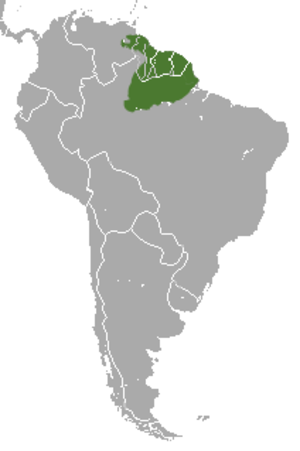
Hvidhovedet saki
Udbredelse
Udbredelse
Den hvidhovedede saki er en art i slægten sakiaber blandt vestaberne. Den lever nord for Amazonfloden i Sydamerika i regnskove, plantager og galleriskove.